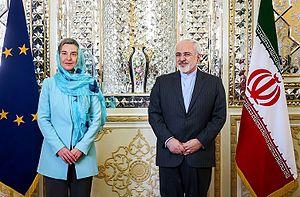
Les relations entre l'Iran et l'Union européenne commencent dans les années 1990. À la fin des années 2000, ces relations sont tendues par le différend majeur qui oppose l'UE et l'Iran à propos du Programme nucléaire iranien. L'Iran est soumis par l'Union européenne à une série de sanctions augmentant au fil des années, sous la pression des États-Unis.